Pietro Benvenuti

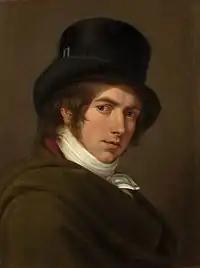
Self-portrait in a top hat (1802)

Pietro Benvenuti (8 January 1769 – 3 February 1844) was an Italian Neoclassical painter.